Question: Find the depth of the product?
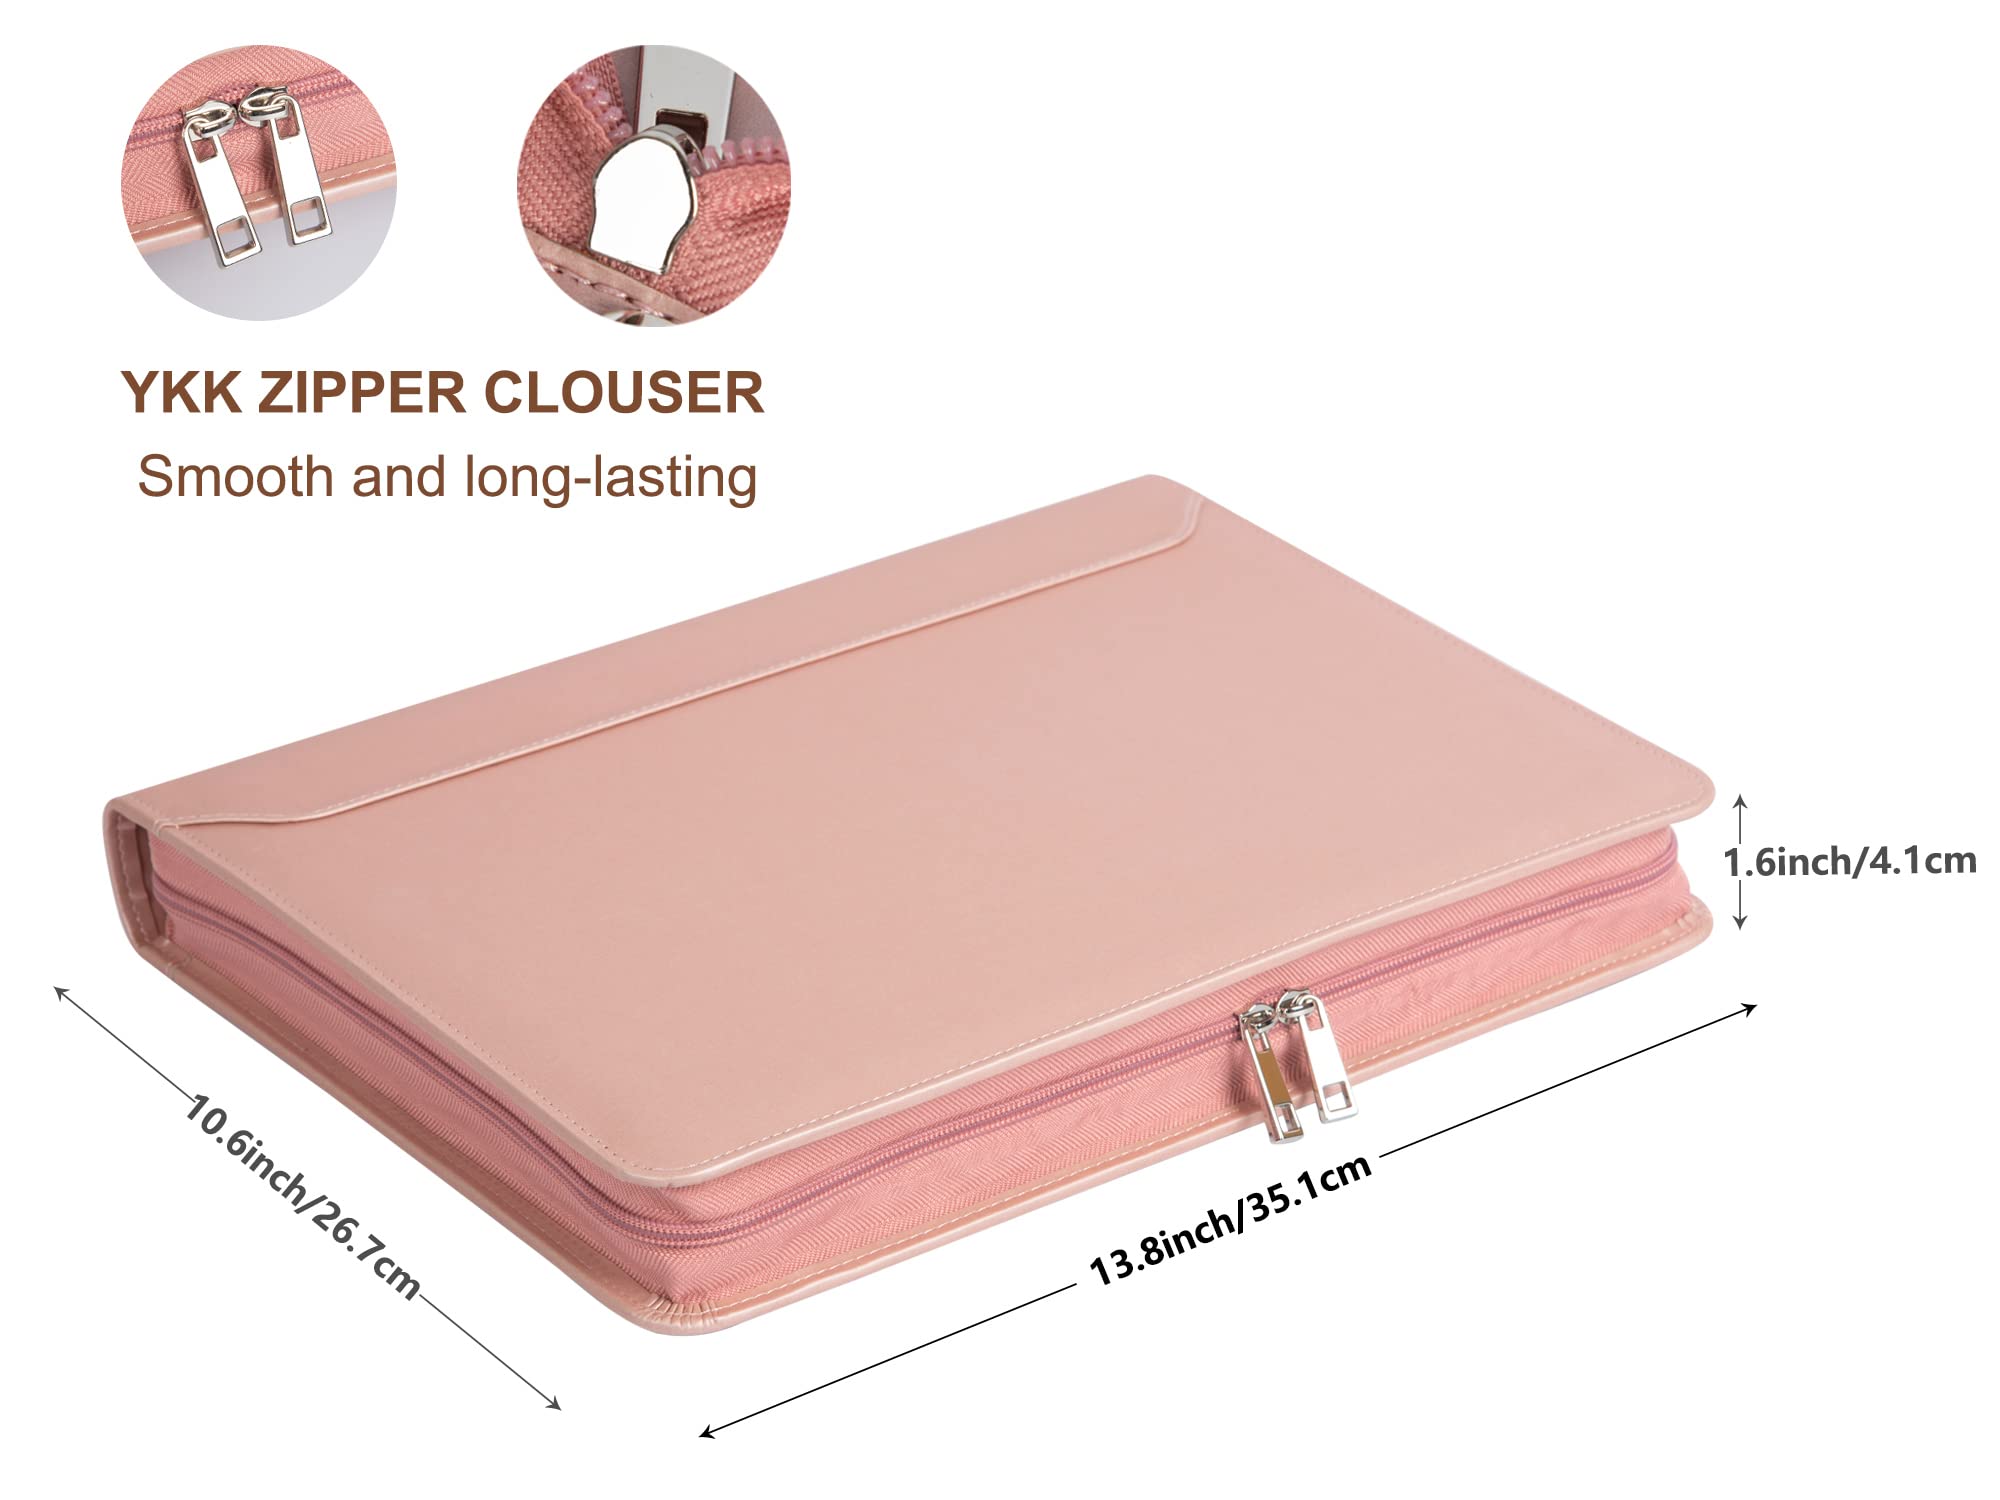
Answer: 35.1 centimetre